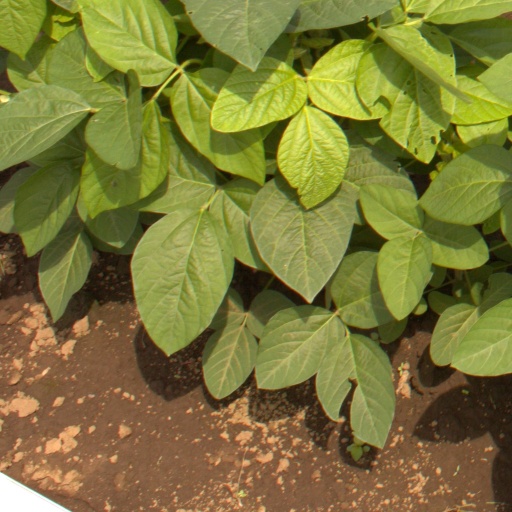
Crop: soybean